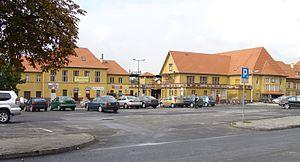
Kędzierzyn-Koźle est une ville polonaise de Haute-Silésie située dans la voïvodie d'Opole. Elle est le chef-lieu du powiat de Kędzierzyn-Koźle.